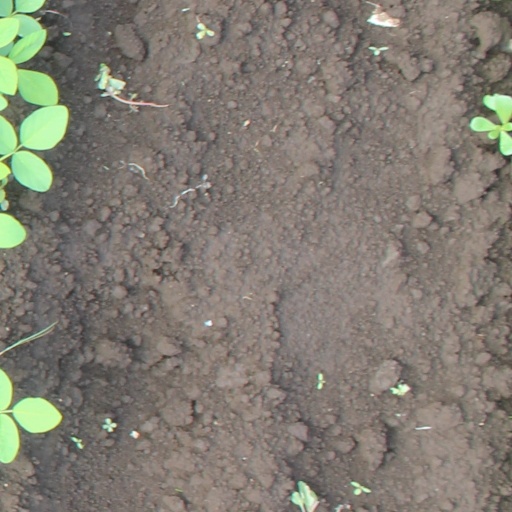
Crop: soybean